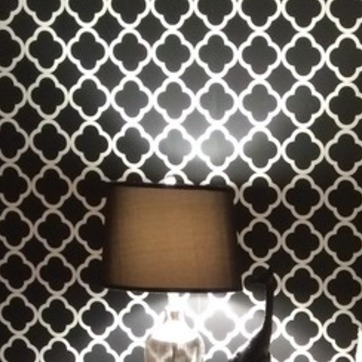
Material: wallpaper